Eastern Charlotte

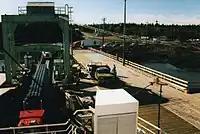
Vehicles boarding the ferry in Eastern Charlotte to Grand Manan Island (2002)

Eastern Charlotte is the northern terminus for the year-round Eastern Charlotte to Grand Manan Island Ferry operated by Coastal Transport